The Mirror Crack'd from Side to Side

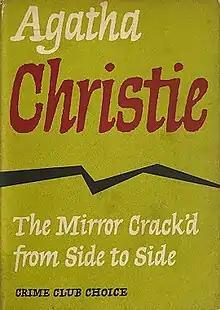
Dust-jacket illustration of the first UK edition

The Mirror Crack'd from Side to Side, a novel by Agatha Christie, was published in the UK in 1962 and a year later in the US under the title The Mirror Crack'd. The story features amateur detective Miss Marple solving a mystery in St Mary Mead.